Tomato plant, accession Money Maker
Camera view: horizontal (90 deg, fisheye); turntable rotation: 210 degrees
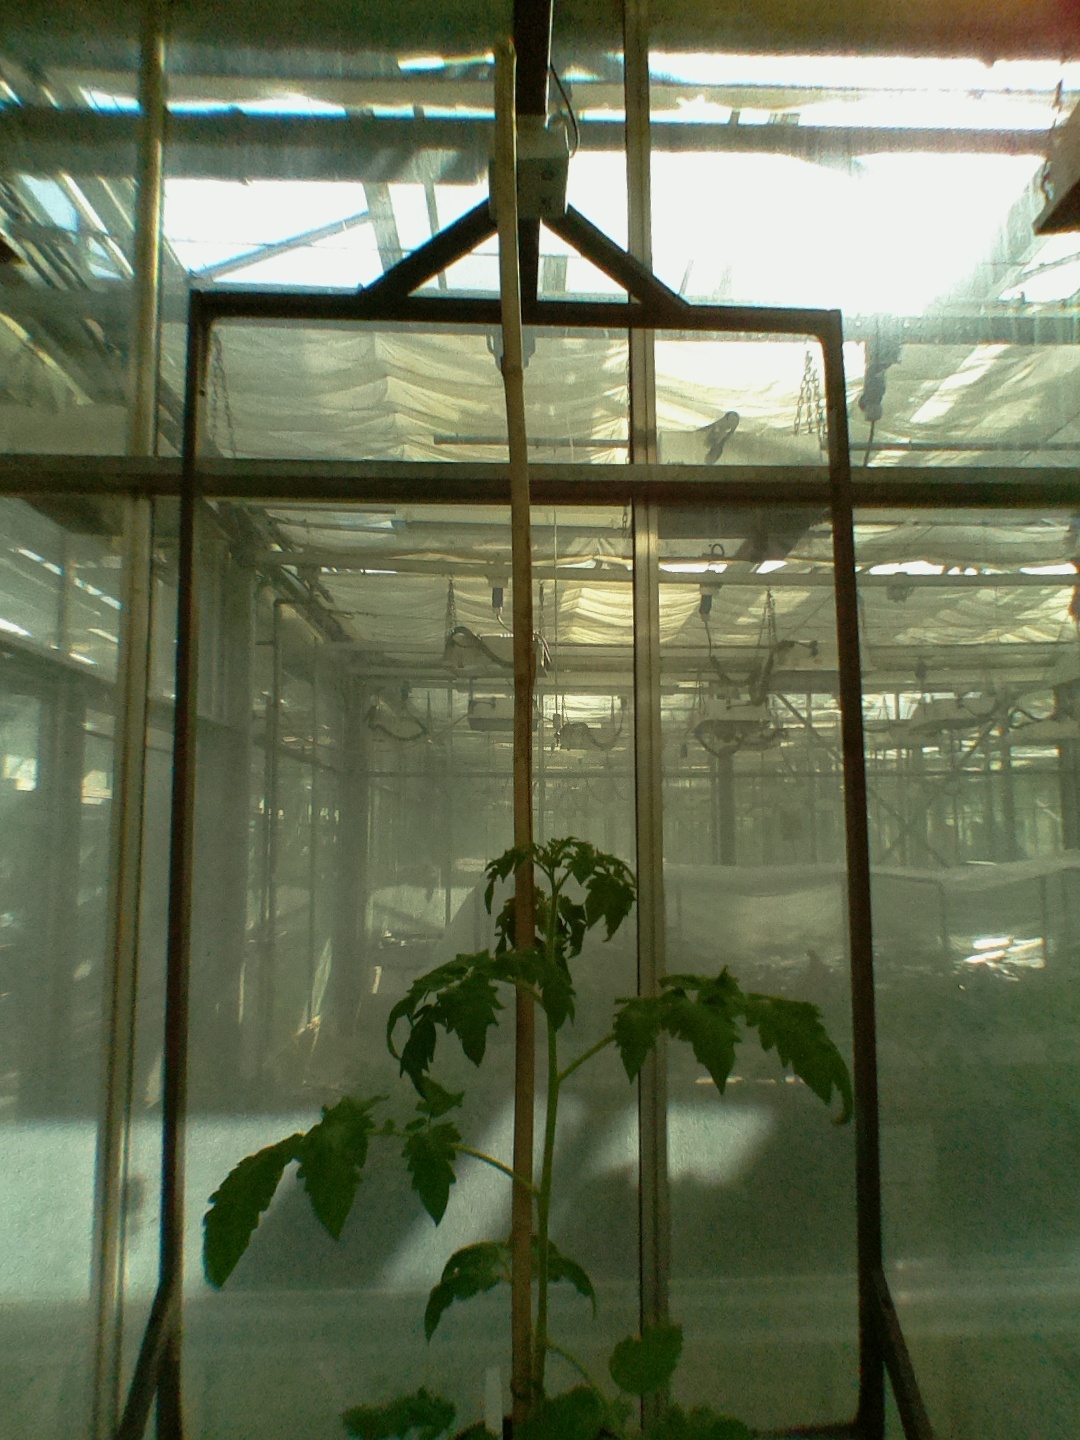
BBCH growth stage 14: 8 of true leaves visible